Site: brandenburg
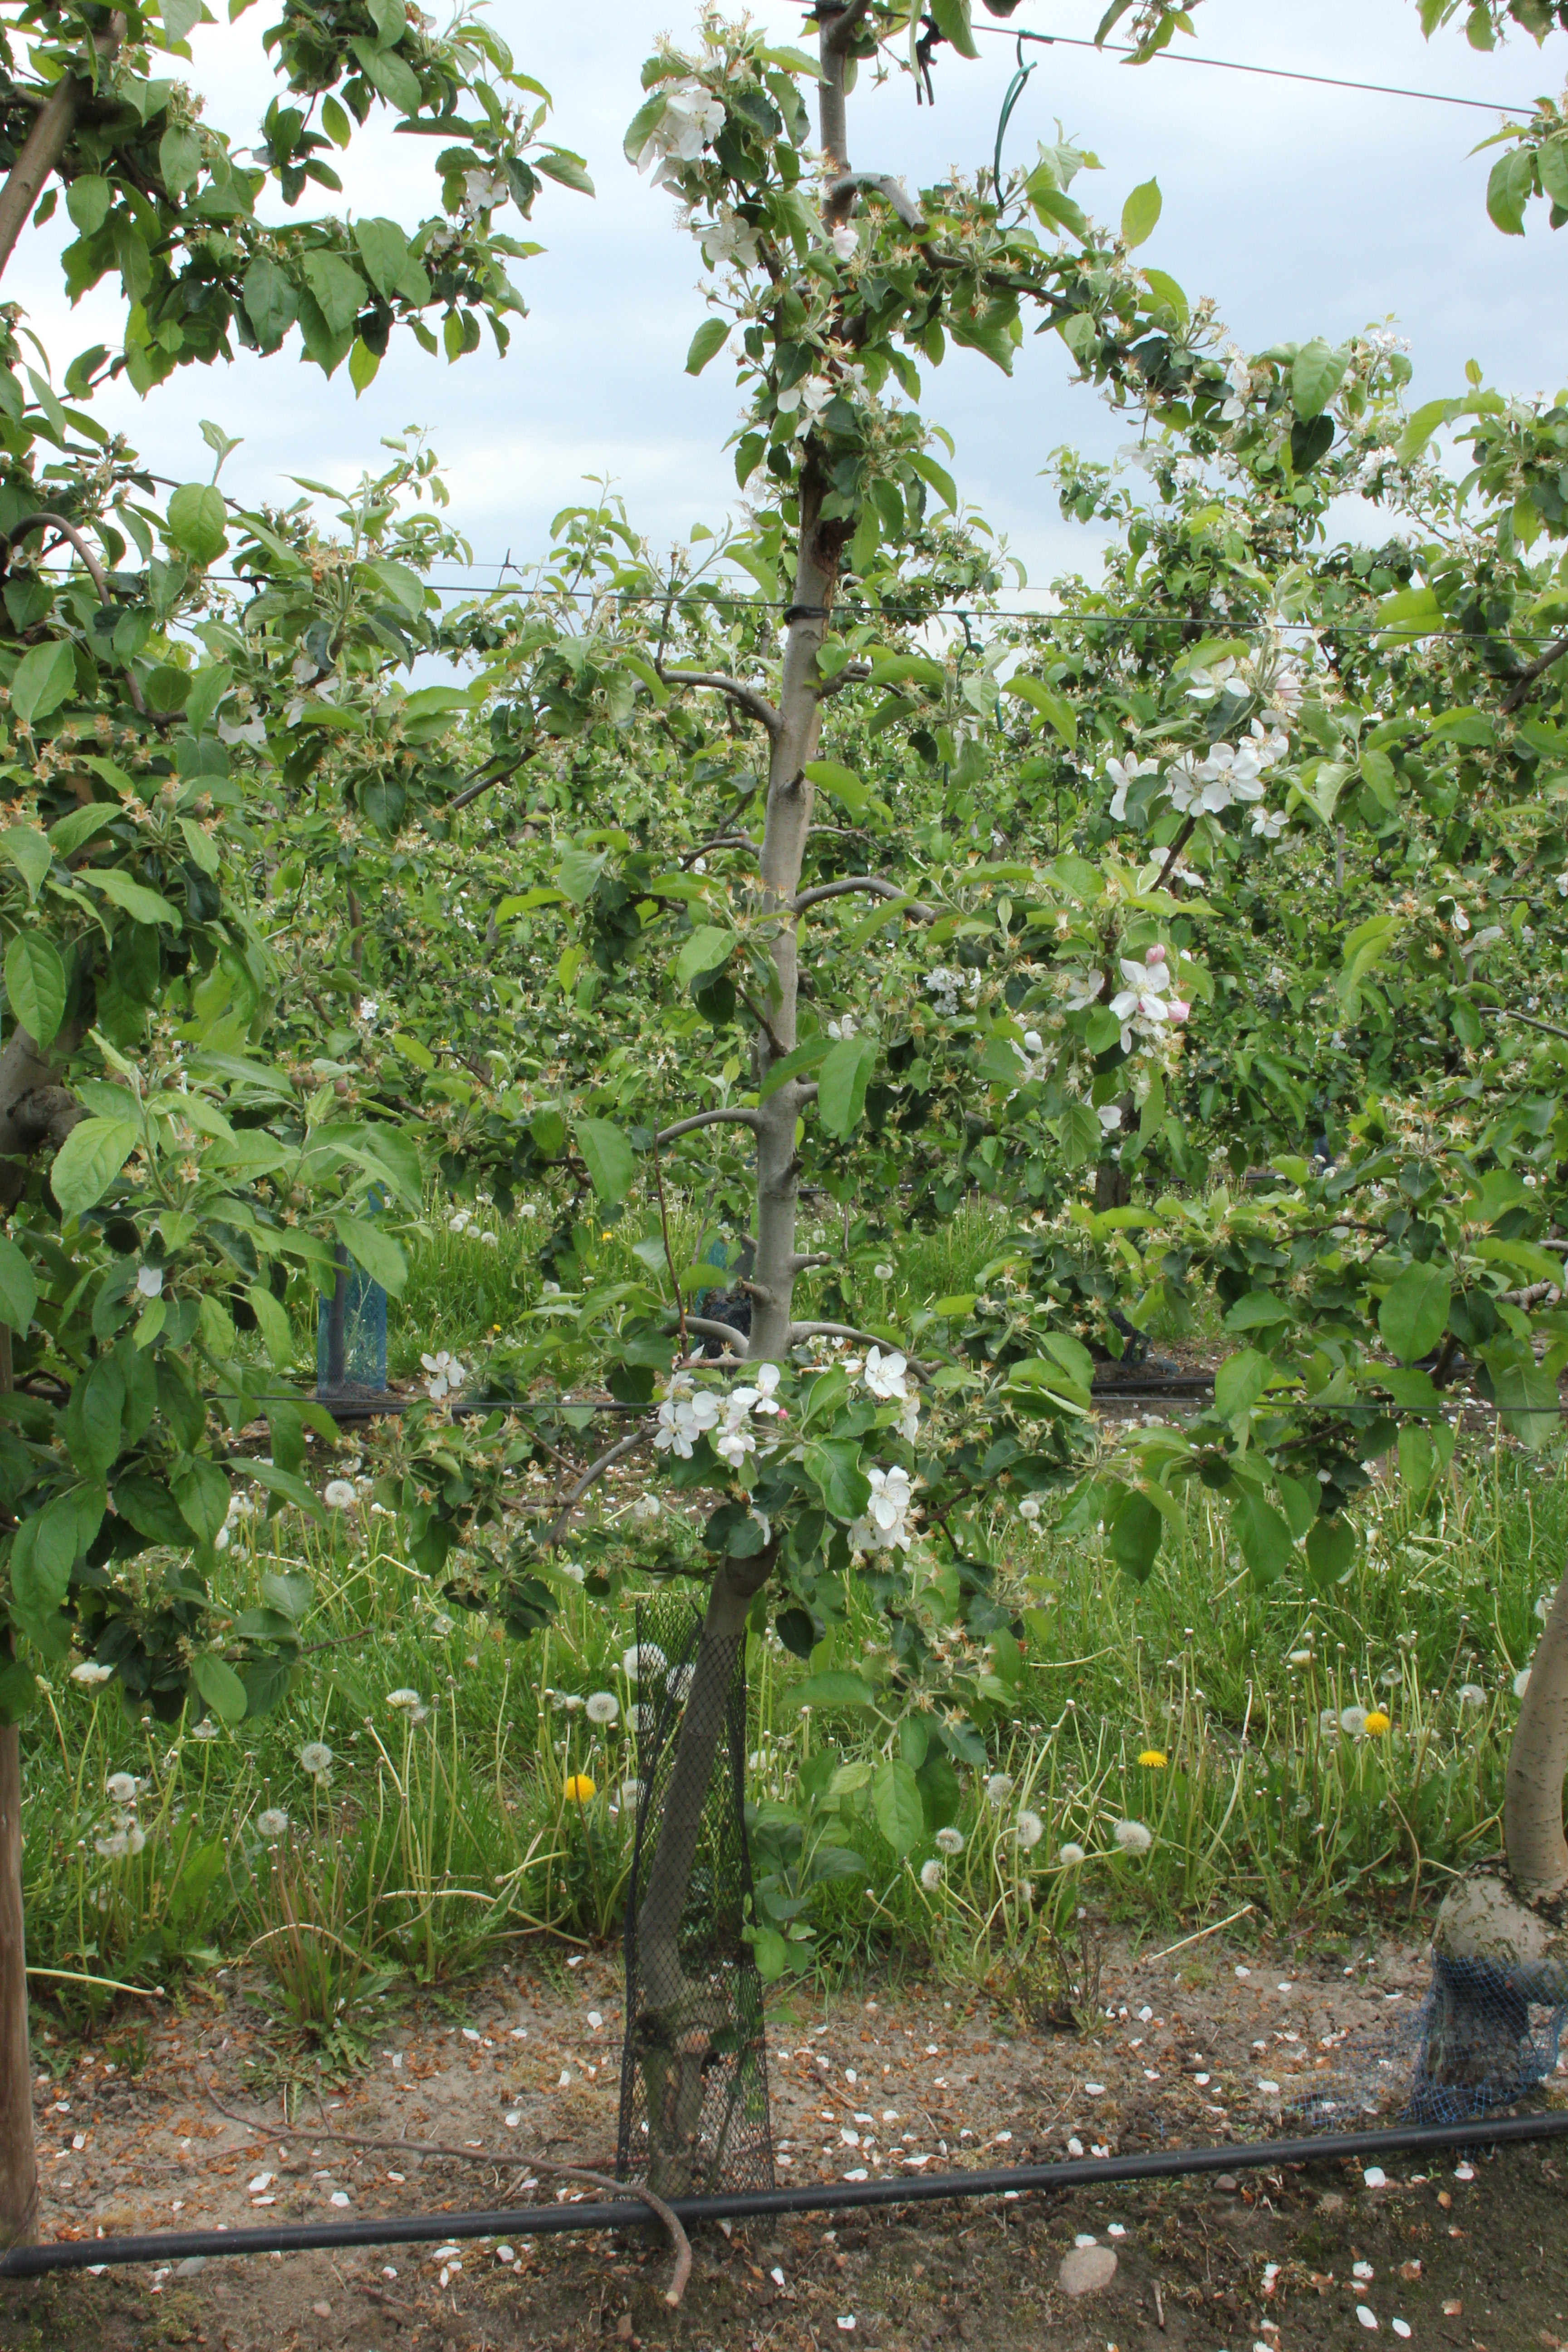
Growth stage (BBCH 67): Flowering